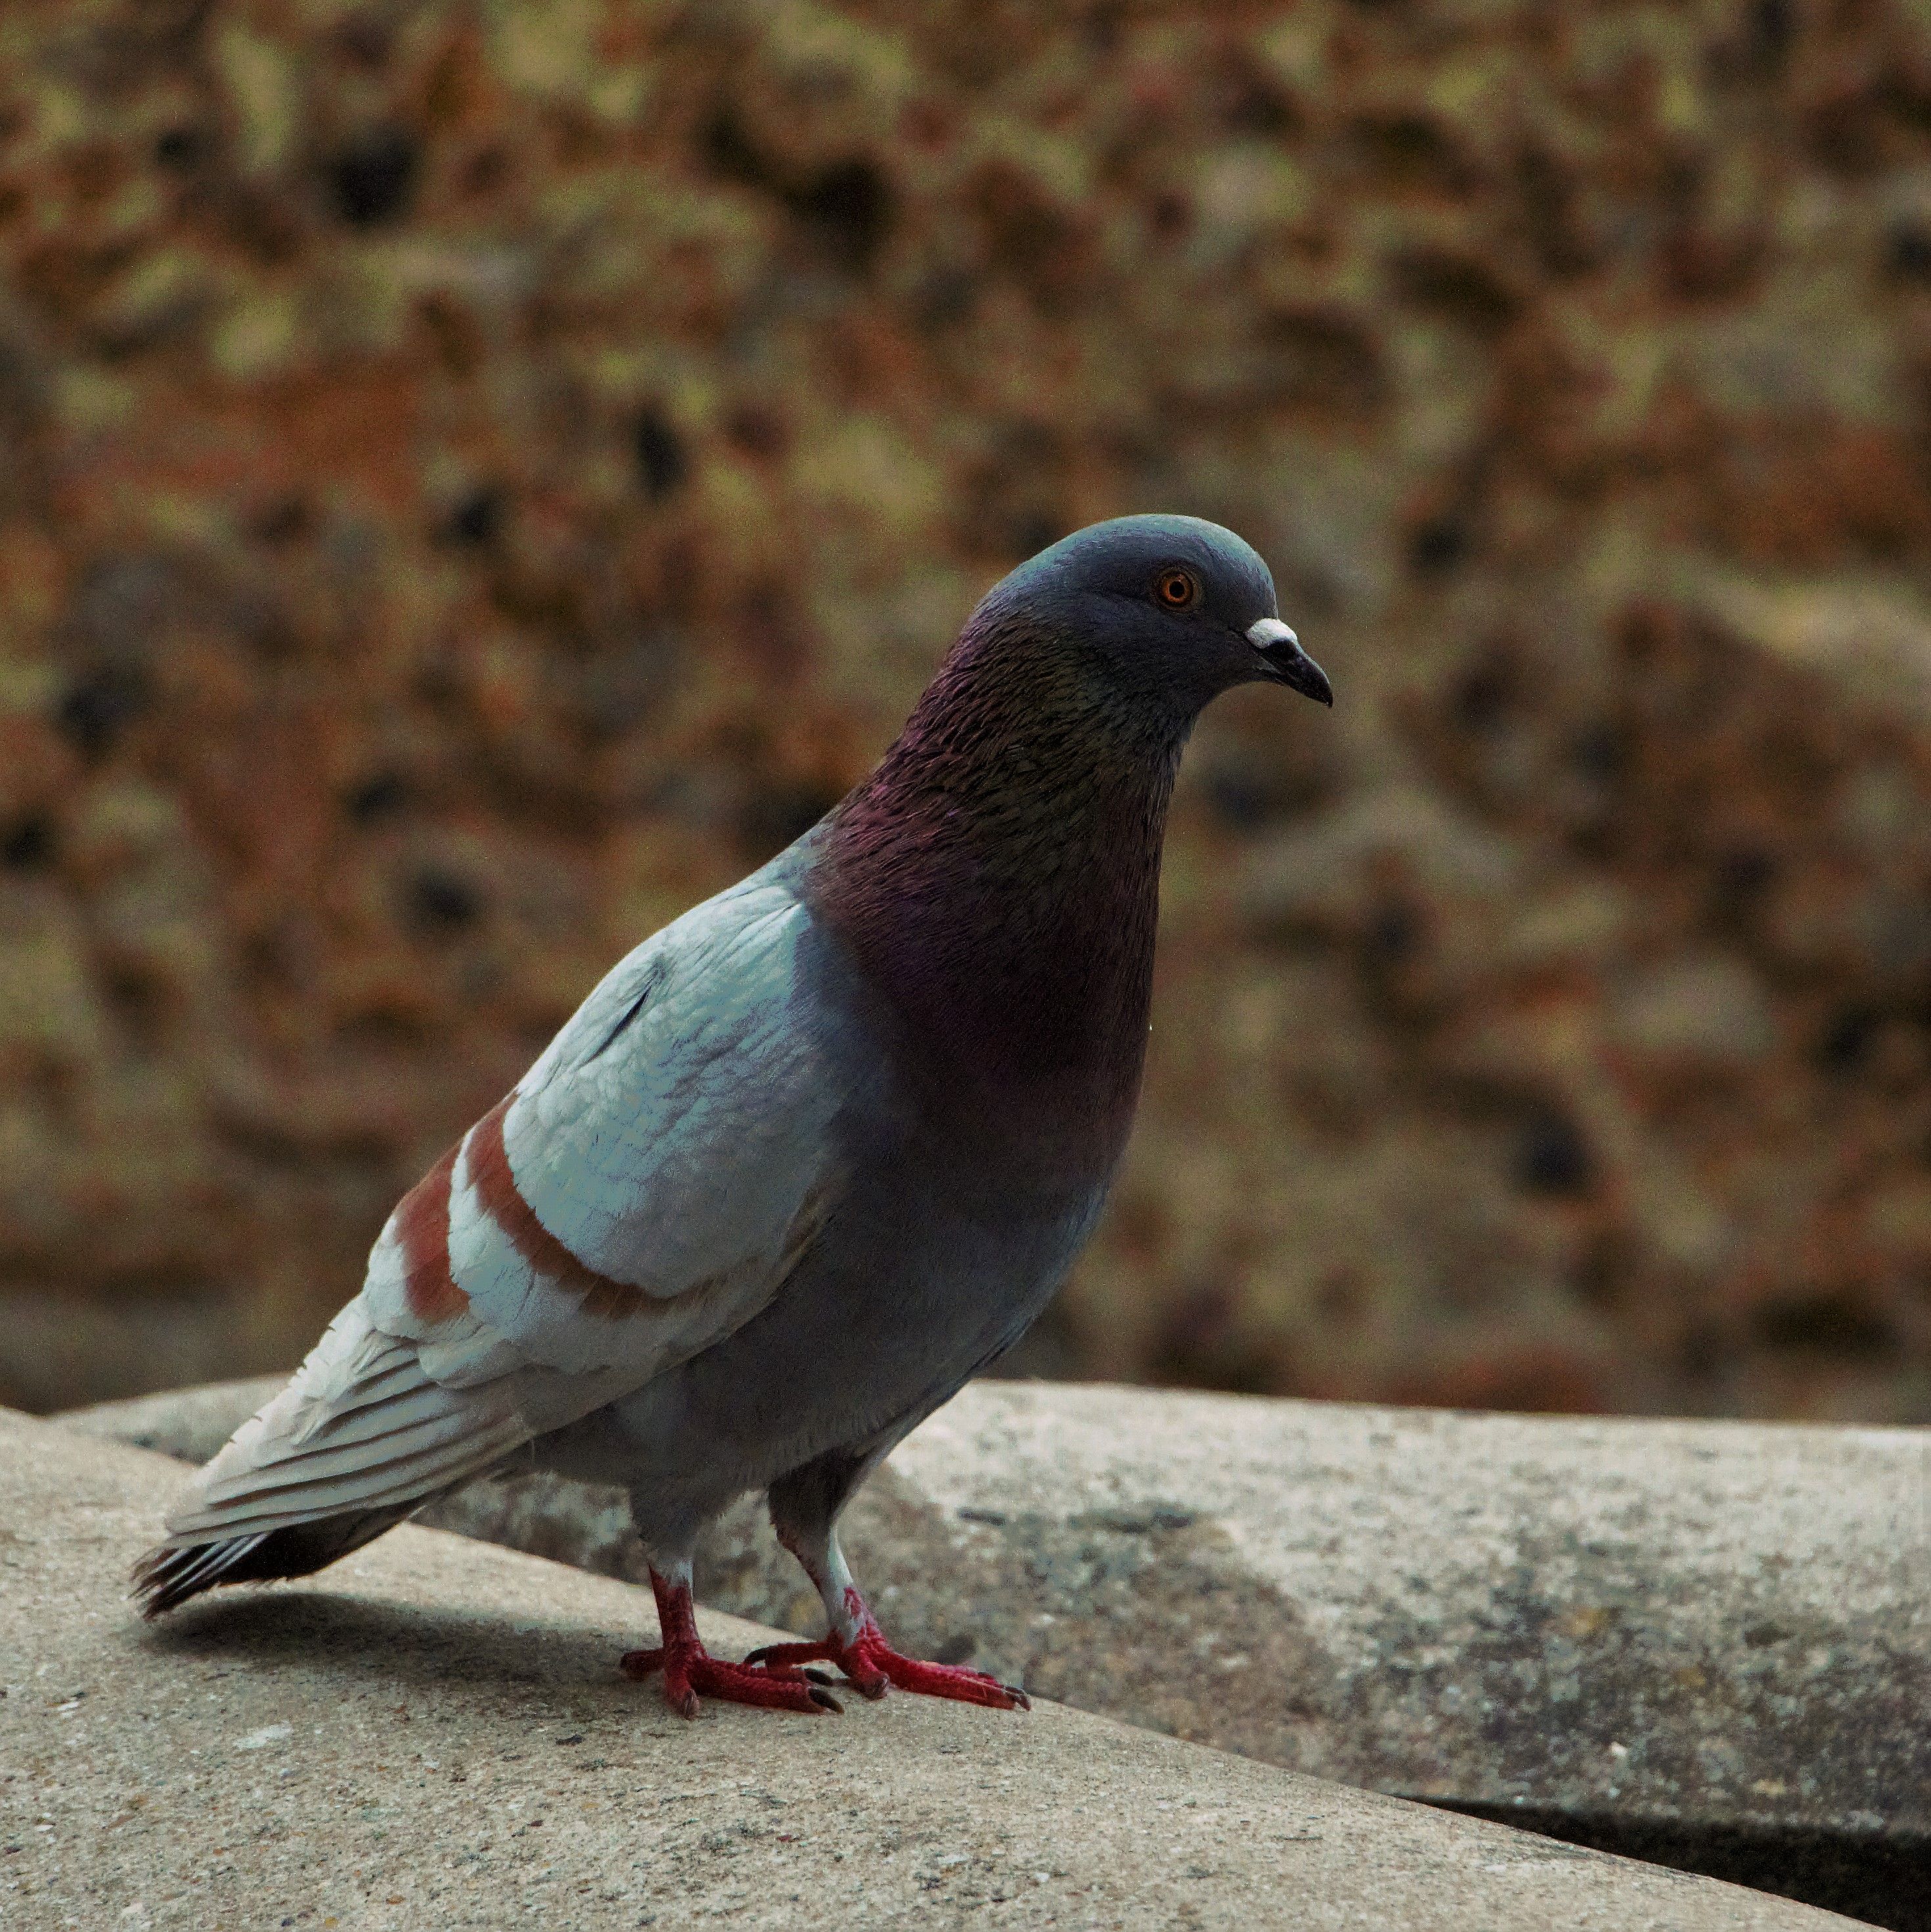
a Pigeon on a Rock
this shot features a pigeon standing on a rock, the focus on the pigeon makes a blurry background of wildlife.
this wildlife photography was taken at eye level with the pigeon to immerse the viewer into the scene, the focal point is the pigeon while it makes the wildlife background blurry, the mood is wildlife, while the color palette is earthy.
Labels: Animal, Bird, Pigeon, Dove, Rocks, Nature
Camera: Canon Canon EOS 700D
ISO: 3200